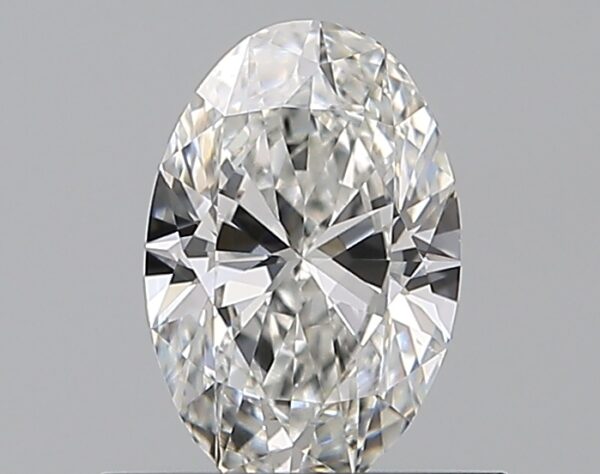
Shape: oval
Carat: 0.59
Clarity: VS2
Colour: F
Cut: EX
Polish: VG
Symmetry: VG
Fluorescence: N
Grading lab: GIA
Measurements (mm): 6.93 x 4.58 x 2.8